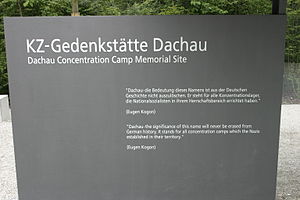
Dachau koncentrationslejr / Galleri
Dachau var den første nazistiske koncentrationslejr. Den lå i Sydtyskland nær byen Dachau omkring 16 kilometer nordvest for München. Lejren blev indrettet i et nedlagt krudtværk og taget i brug 22. marts 1933, samme år, som Hitler kom til magten i Tyskland. Mere end 200.000 fanger fra omkring 30 lande var indsat i Dachau.